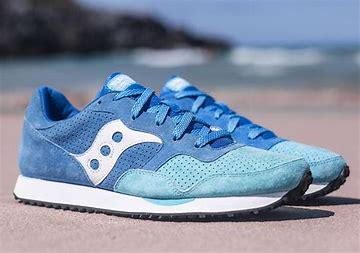
Brand: Saucony
Model: DXN